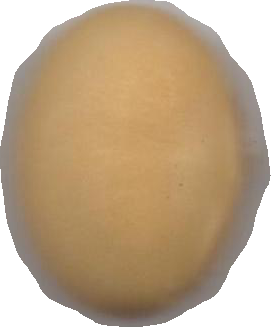
Variety: Grobogan